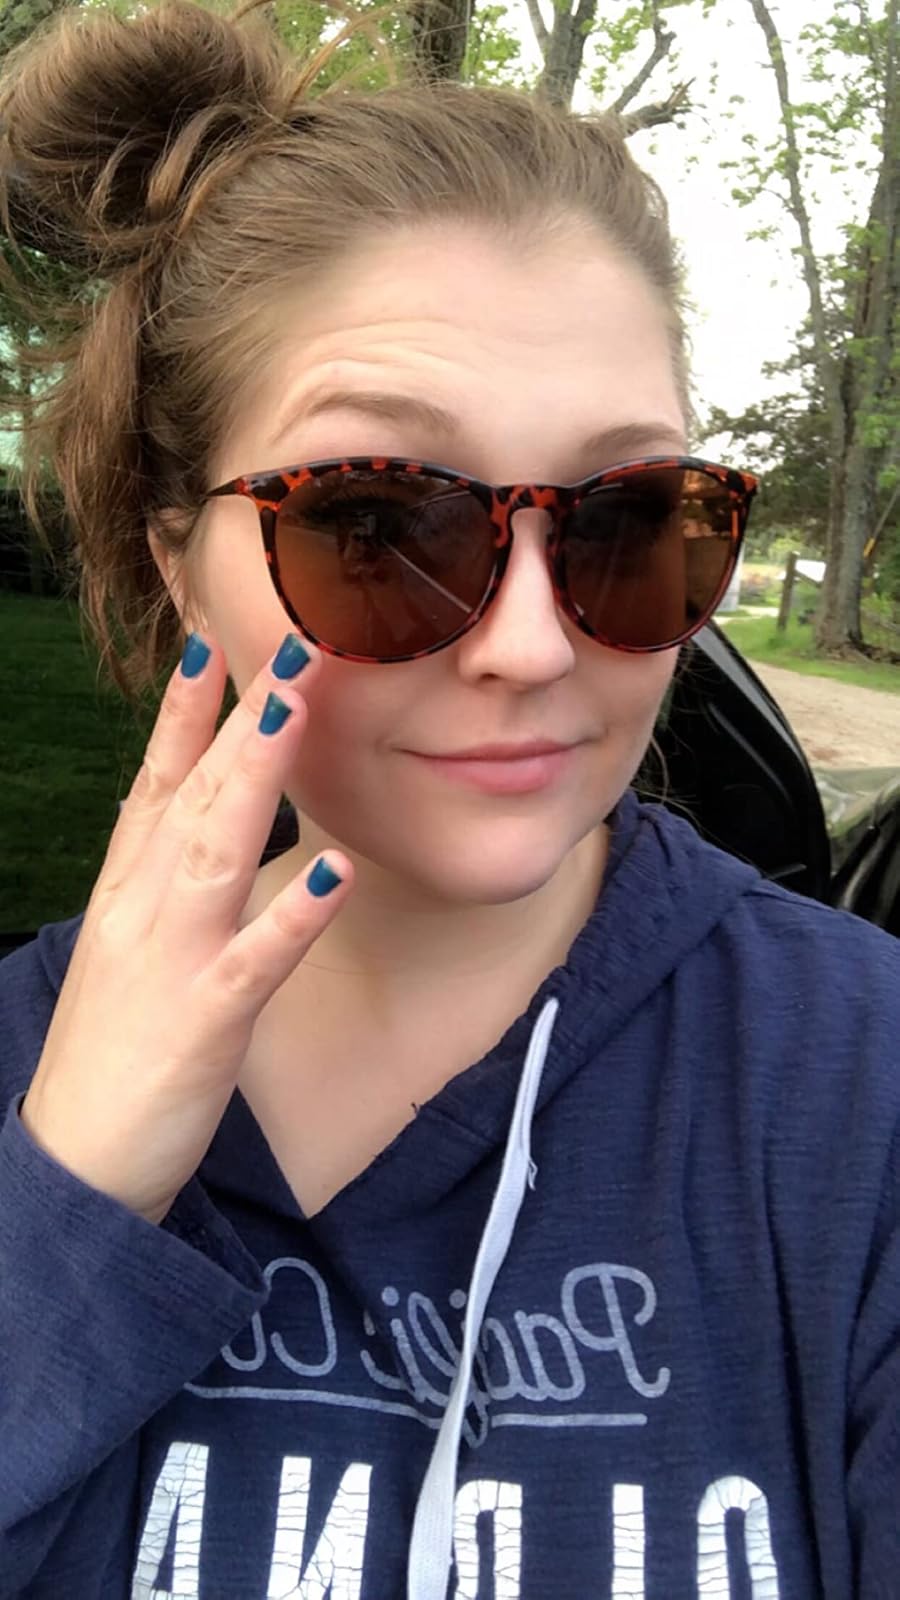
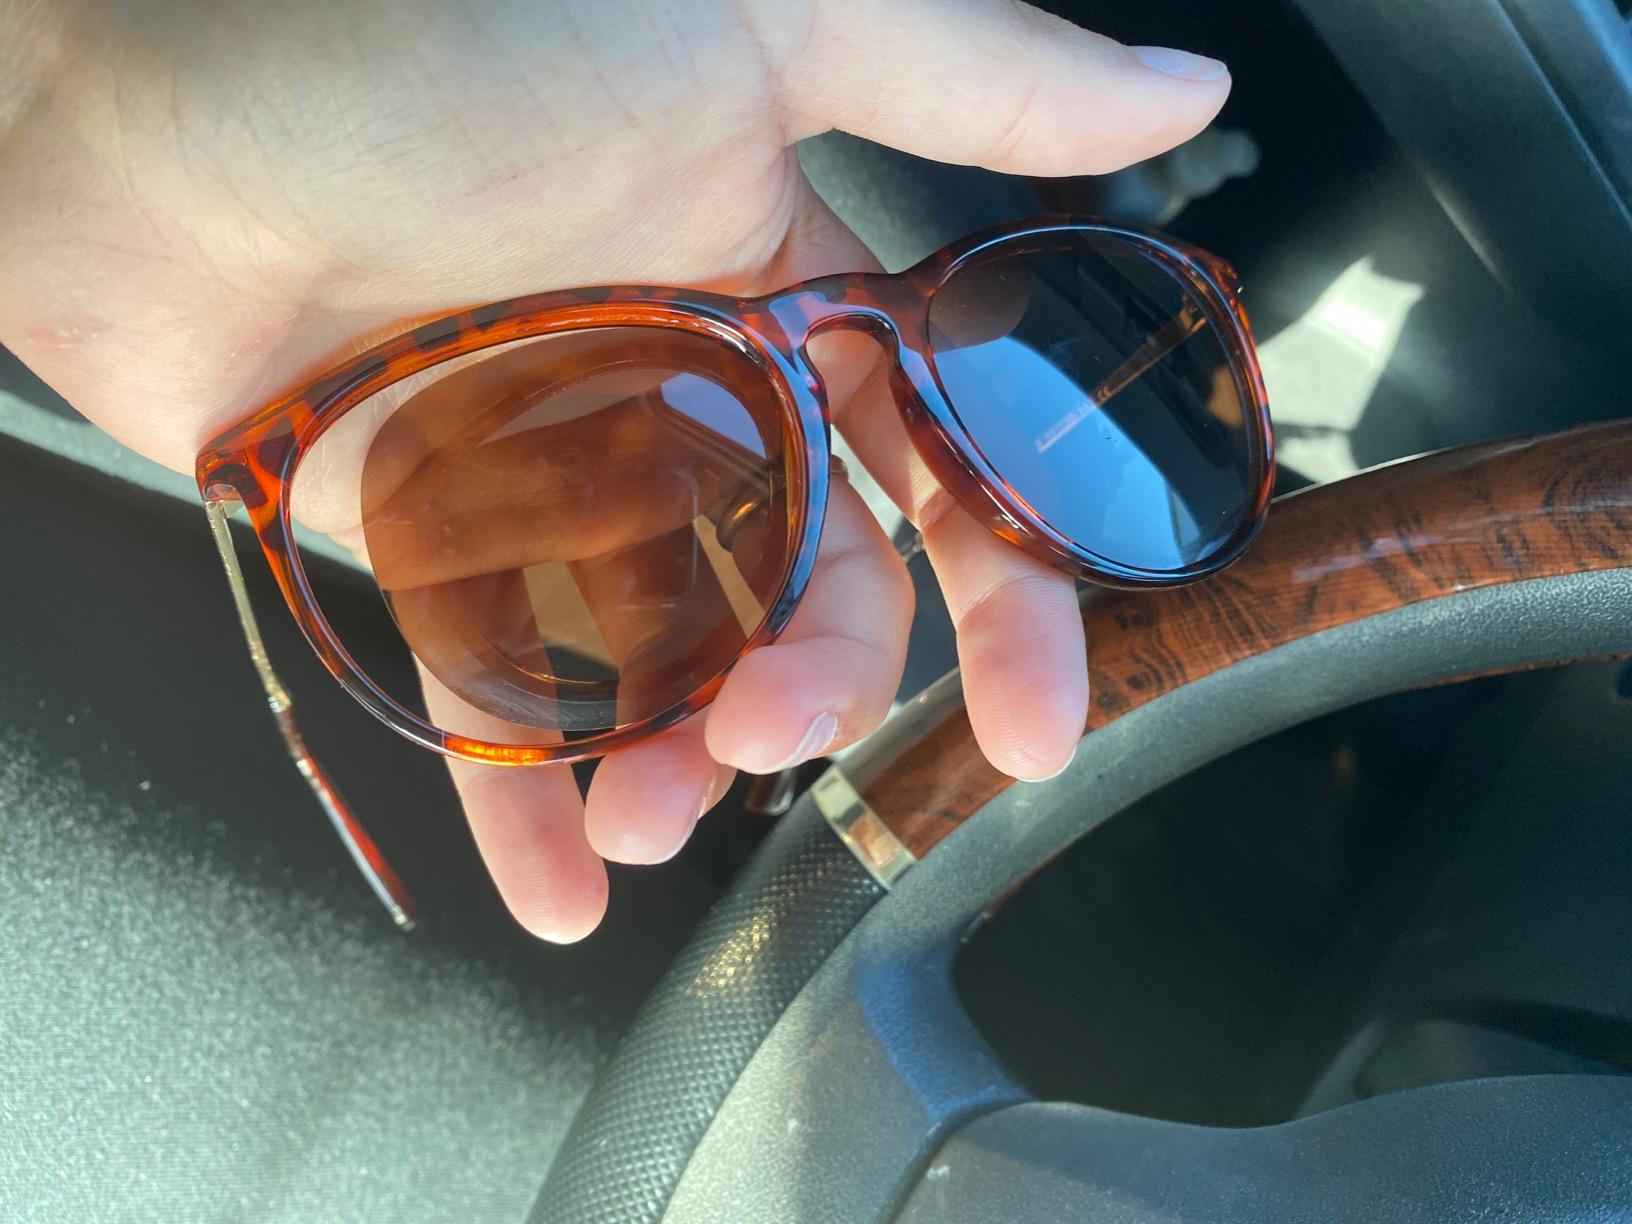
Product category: accessories_sunglasses
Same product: yes